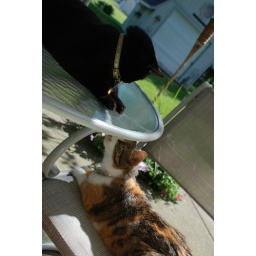
Sedona still can't figure out the glass top table and how Boomer can be above her.